Baiting (blood sport)

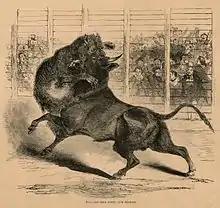
An organized fight between a bear and bull, 1853.

Baiting is a blood sport where an animal is worried or tormented against another animal, for the purpose of entertainment or gambling. This activity is illegal in most countries with varying levels of enforcement.